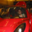
Label: automobile